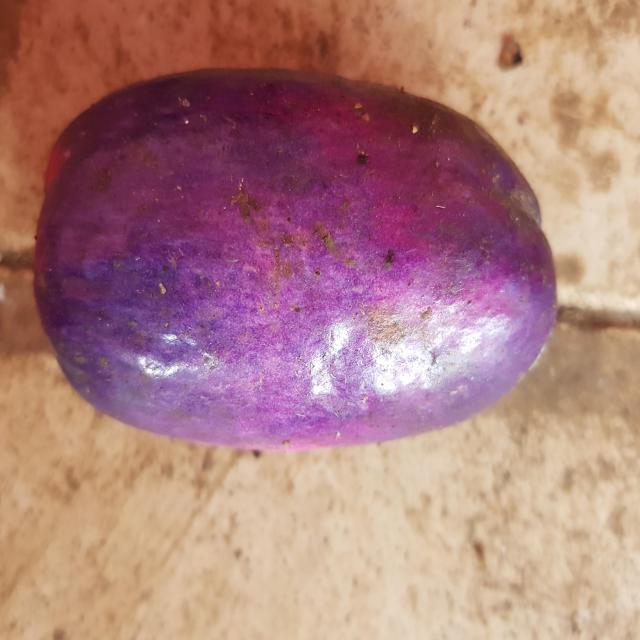
Plum grade: unaffected